Merlo Partido

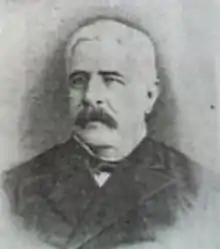
Juan Dillon, Merlo's first Mayor.

Juan Dillon y Calderón was born in Buenos Aires in 1819 and died in 1887. He was son of John Dillon, an Irish immigrant and his second wife, Manuela Calderón. Juan Dillon was a businessman, absentee landlord and public official, member of the prosperous Irish community in Buenos Aires. He married Josefa Ballesteros (b. 1824) and they had eight children. He was a prominent member of Adolfo Alsina's Autonomist Party.